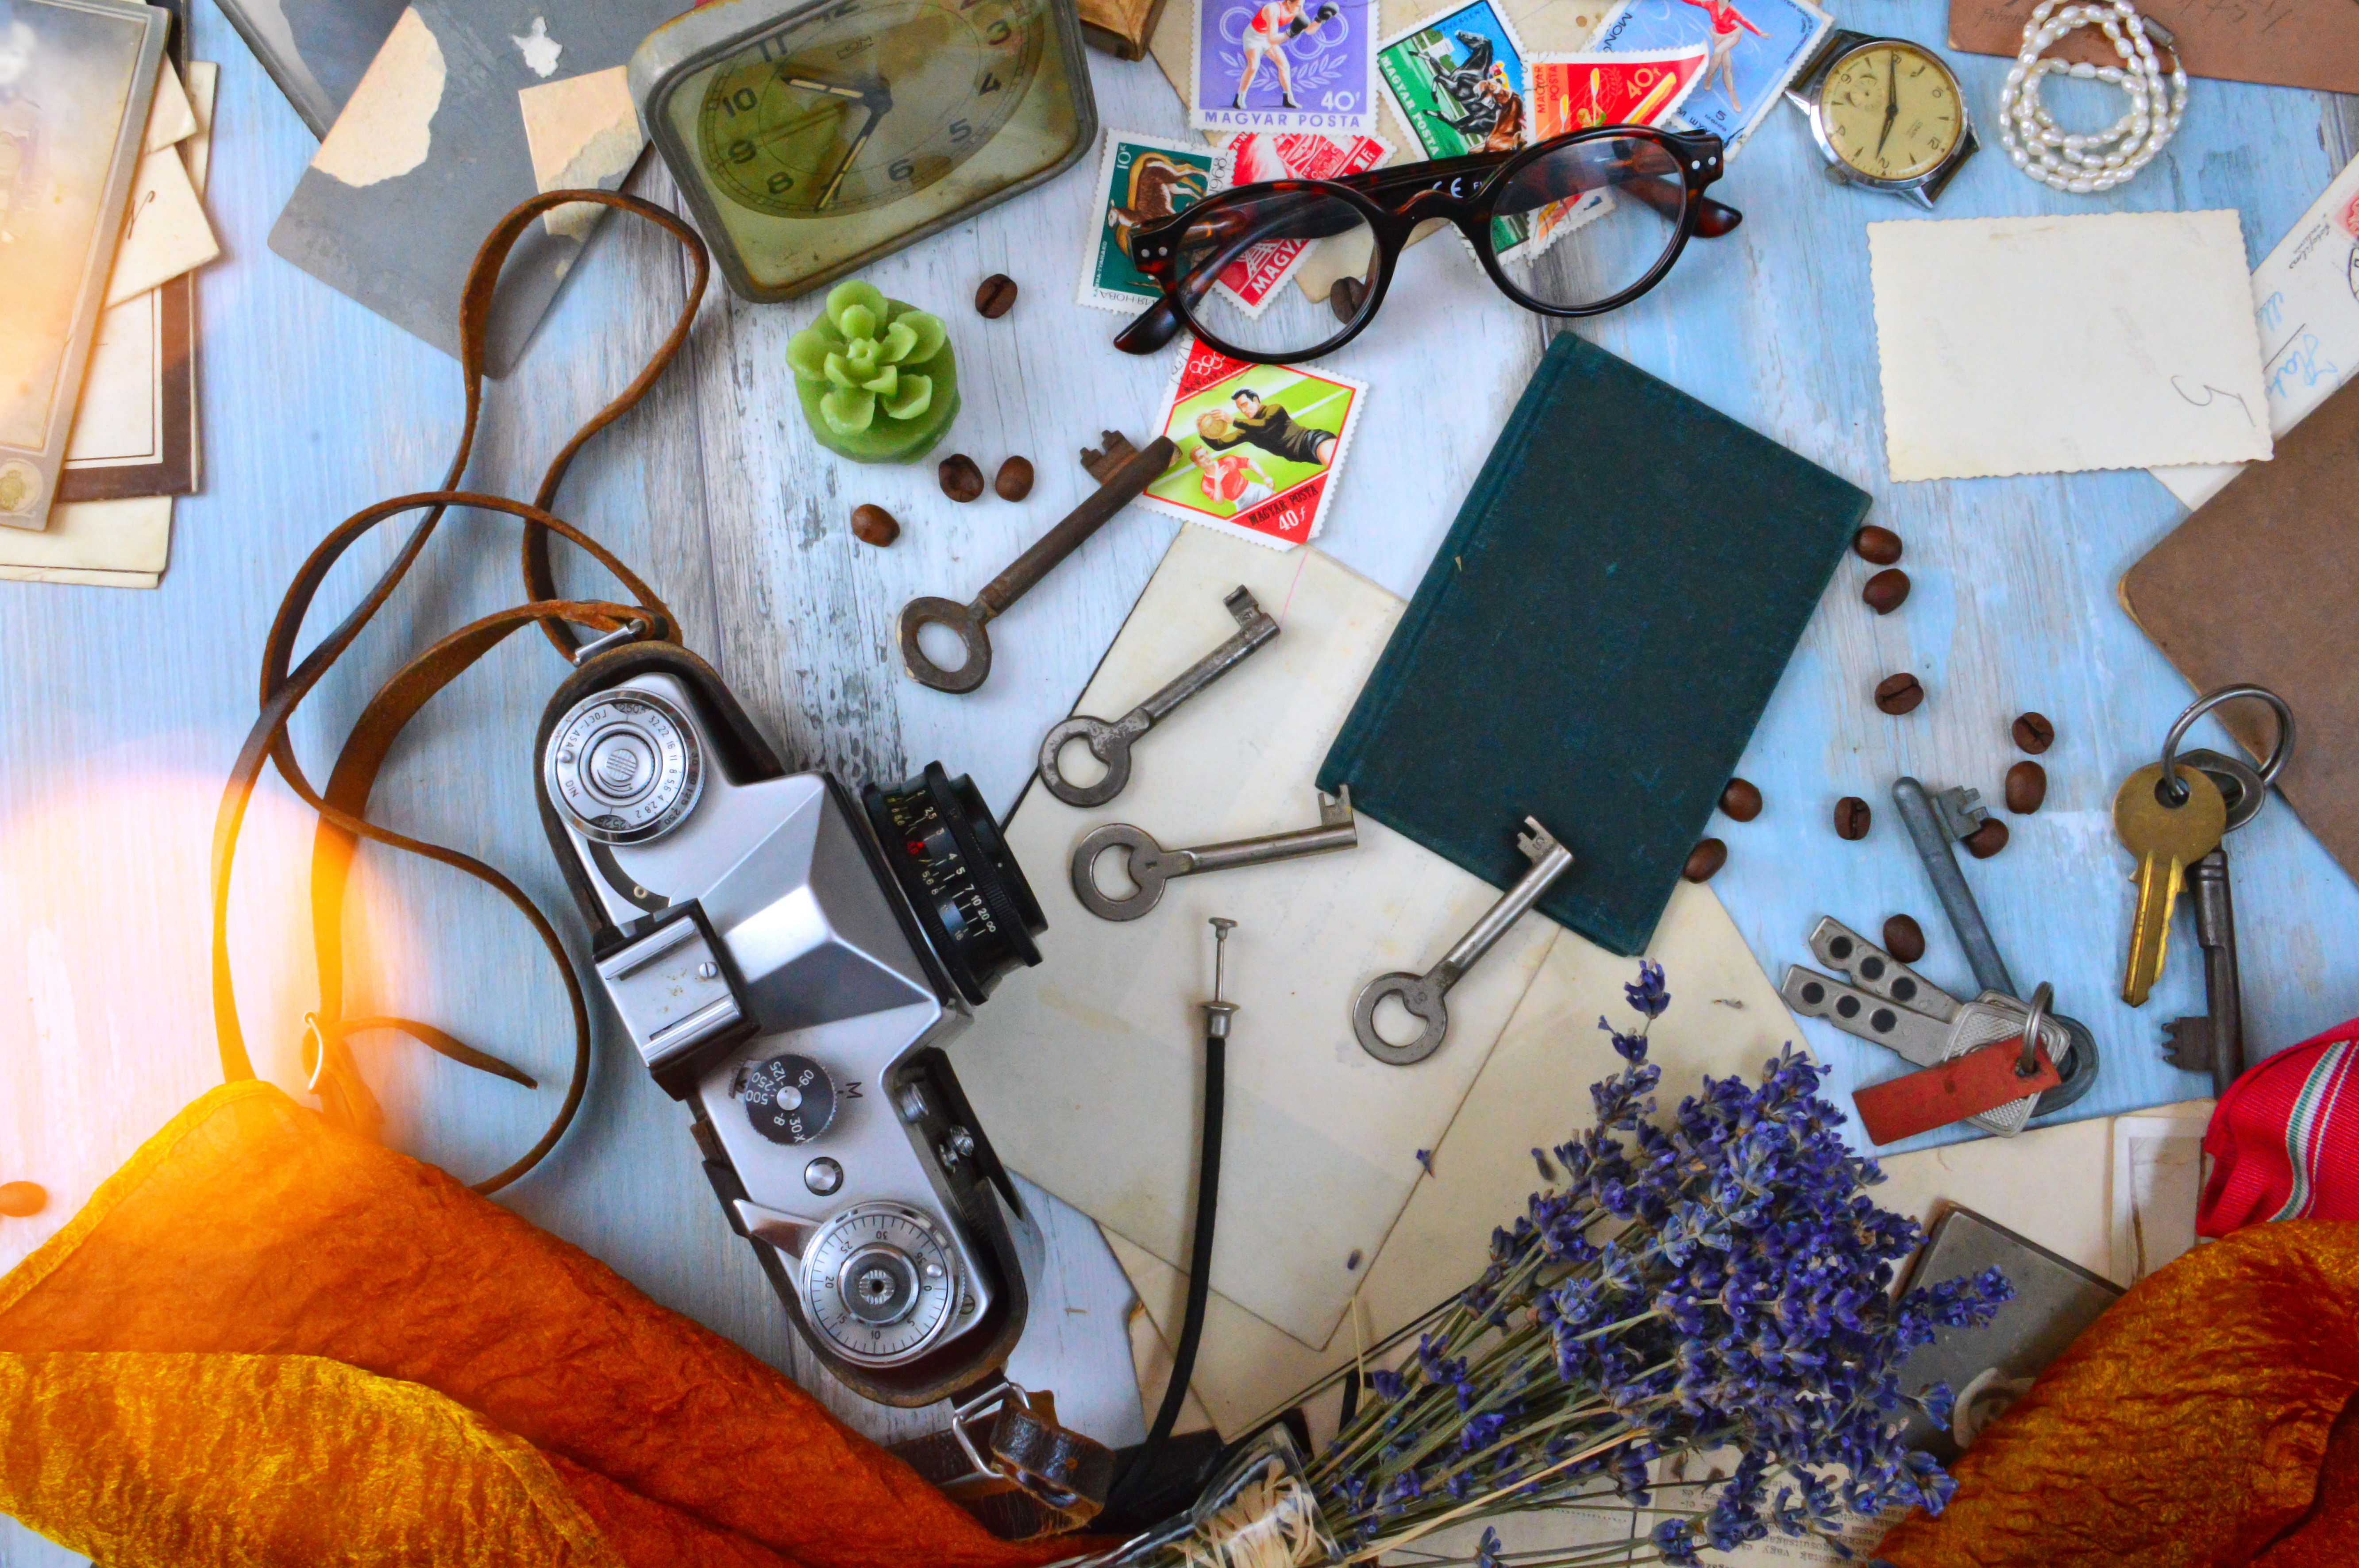
camera, still, life, retro, vintage, old, photo, film, background, wooden, table, analog, photography, lens, view, style, concept, top, technology, traditional, equipment, antique, picture, classic, photograph, product